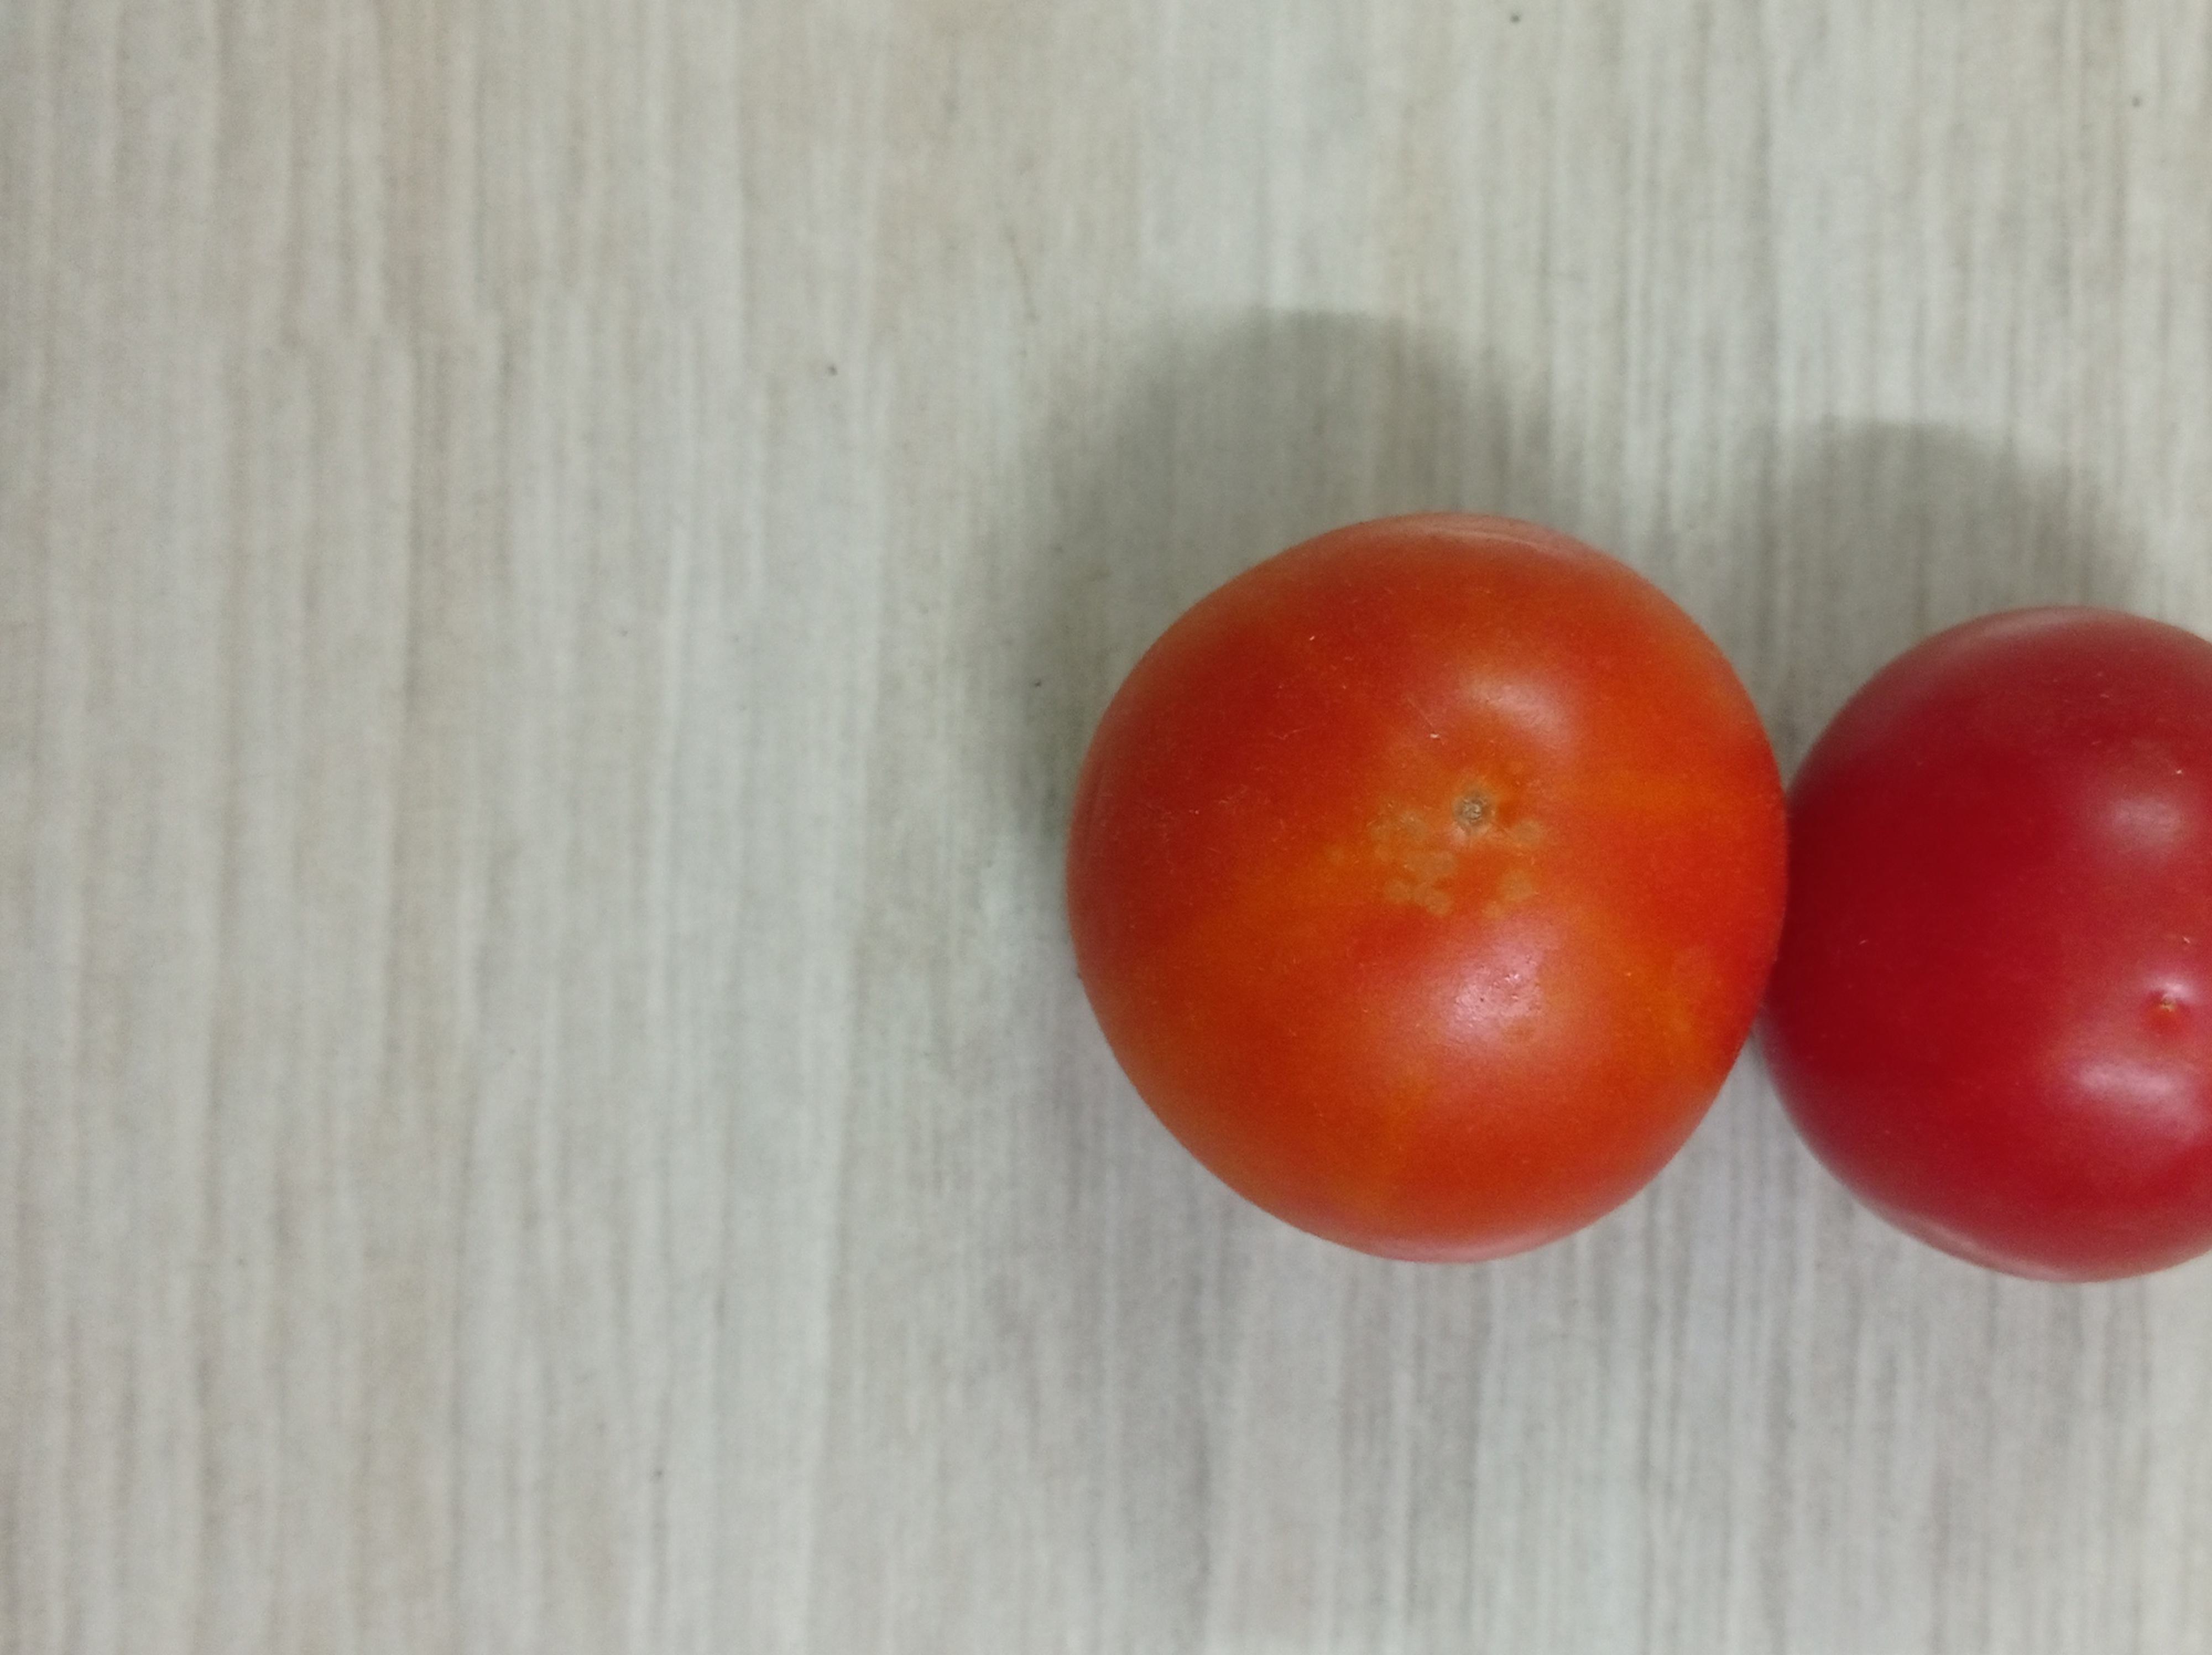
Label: Fresh